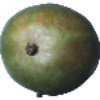
Label: mango